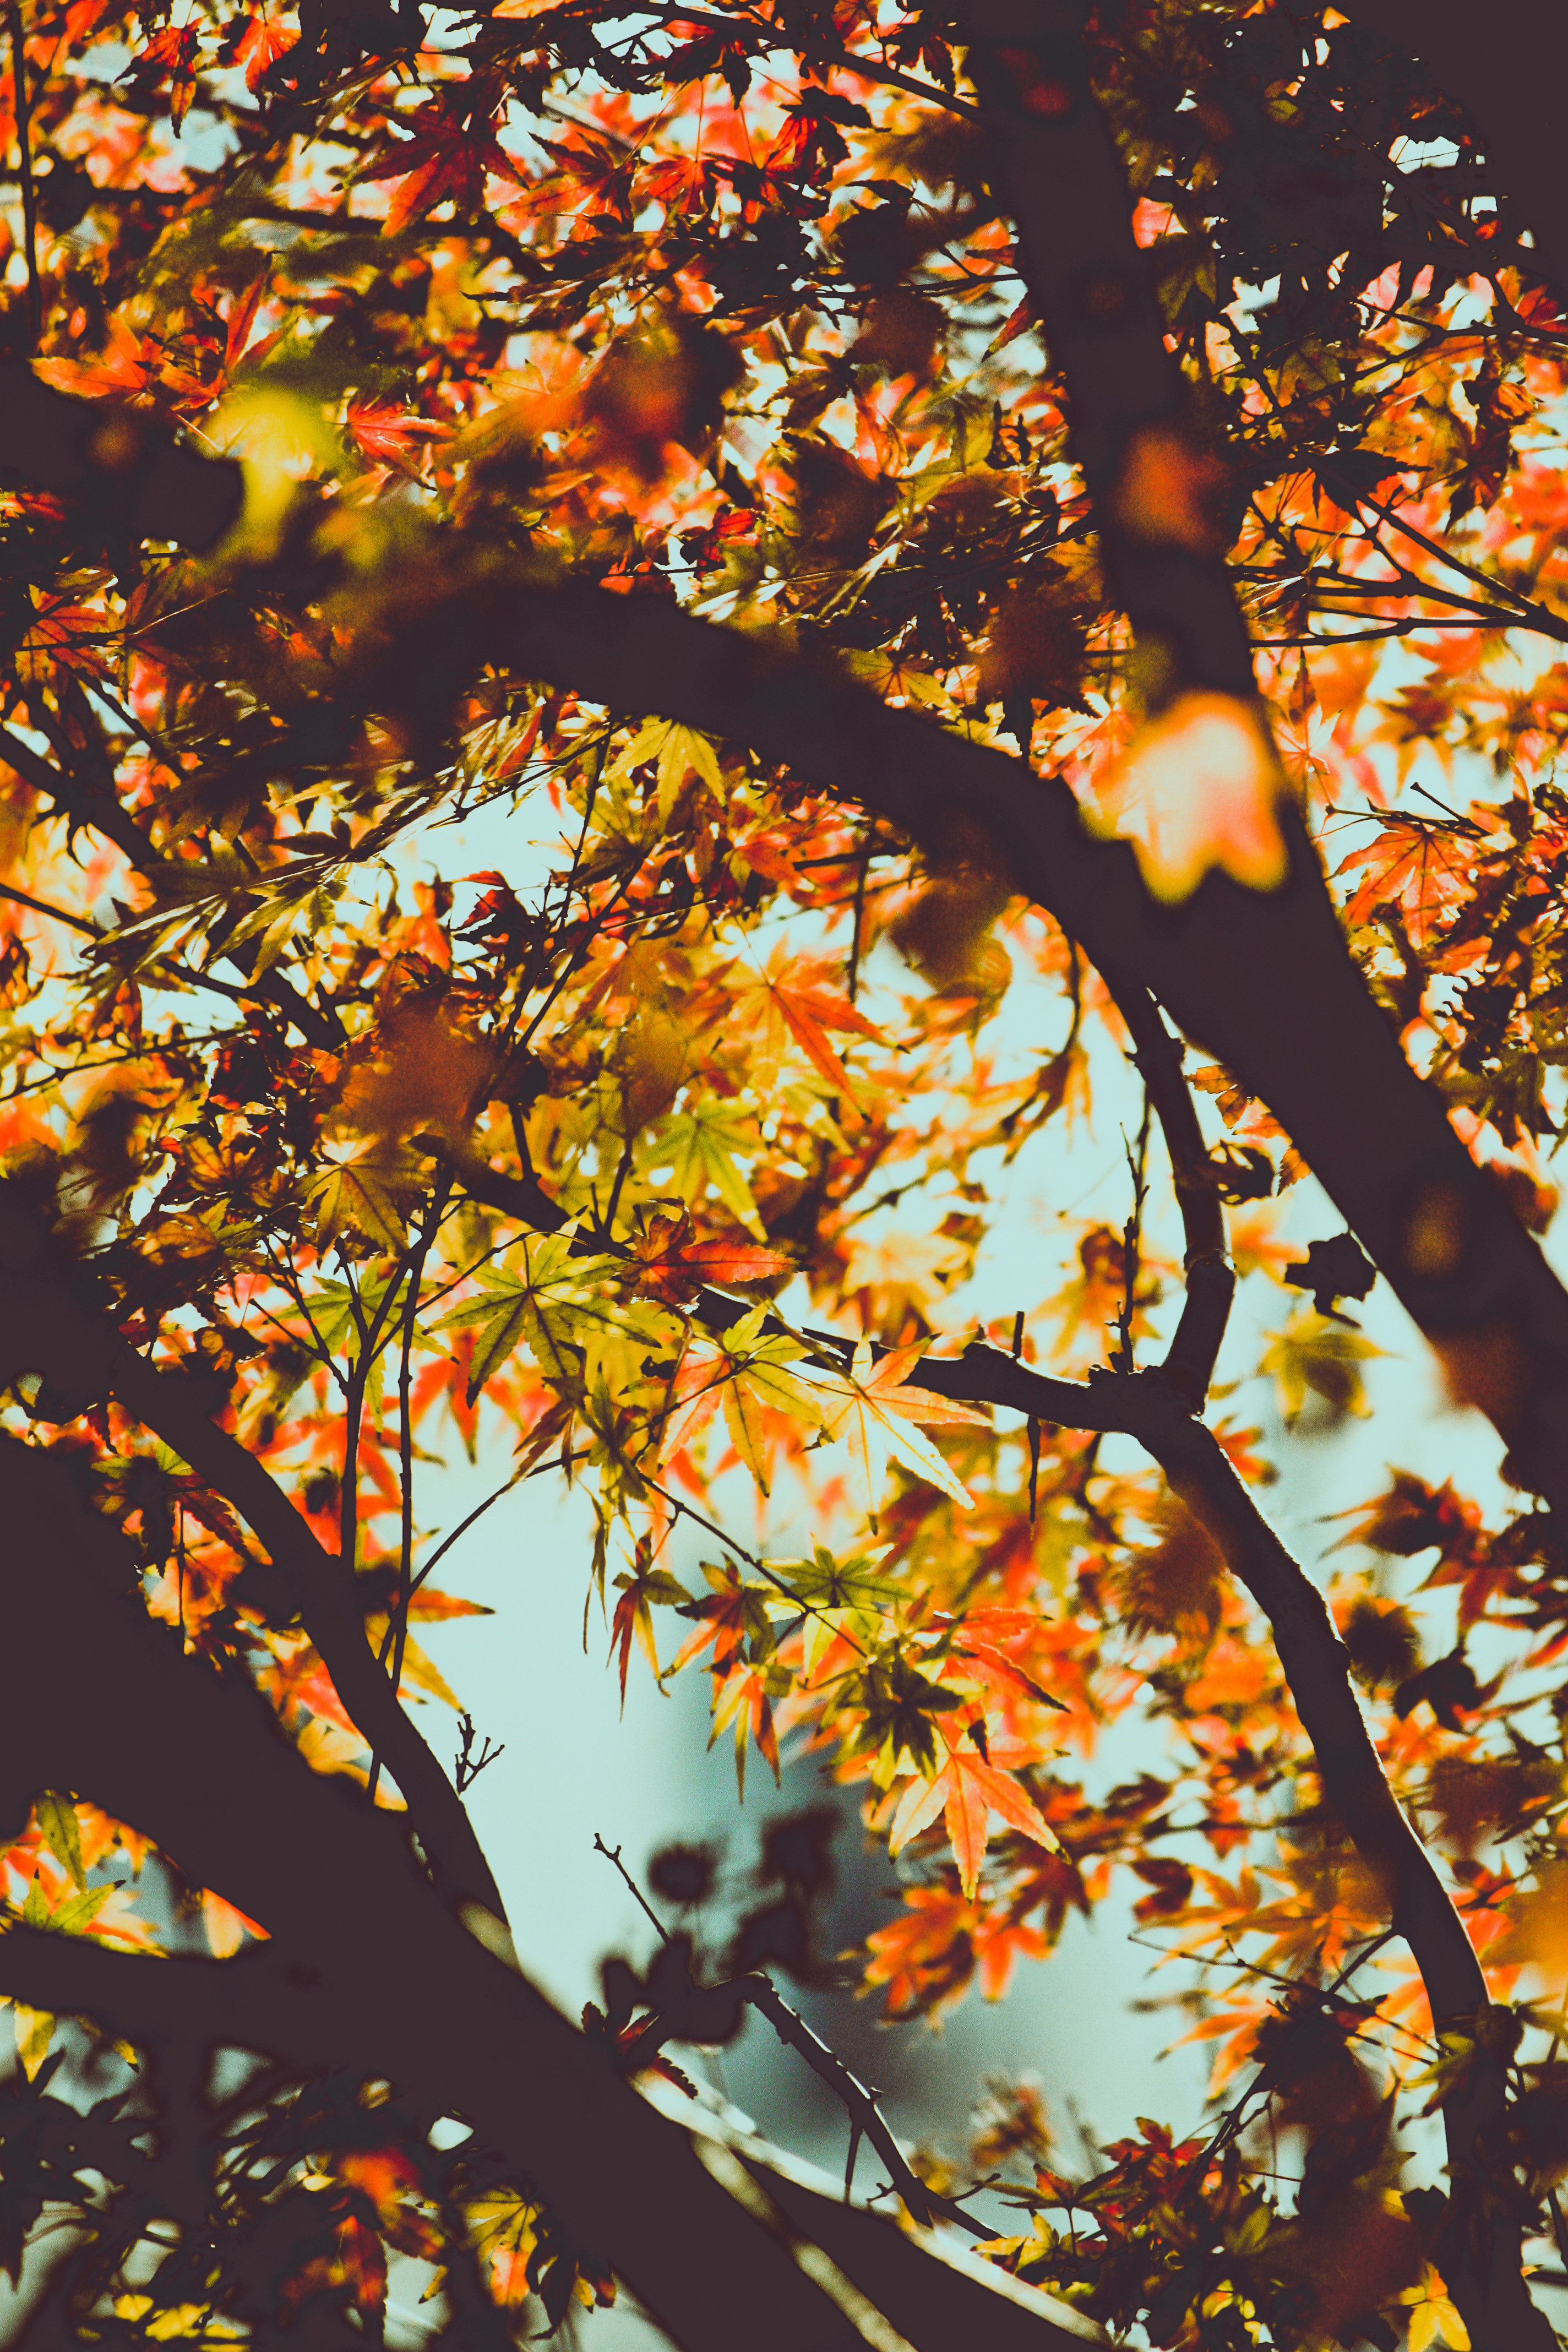
tree, nature, outdoor, branch, plant, sunlight, leaf, fall, flower, environment, foliage, orange, golden, red, color, autumn, colorful, yellow, season, maple, maple tree, maple leaf, trees, leaves, colors, branches, bright, seasonal, deciduous, colored, flowering plant, woody plant, land plant